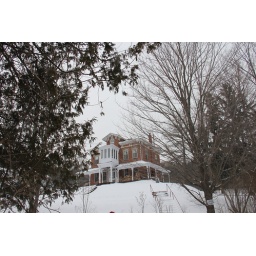
there's a house, on a hill, with a red hat in the bottom of the picture.